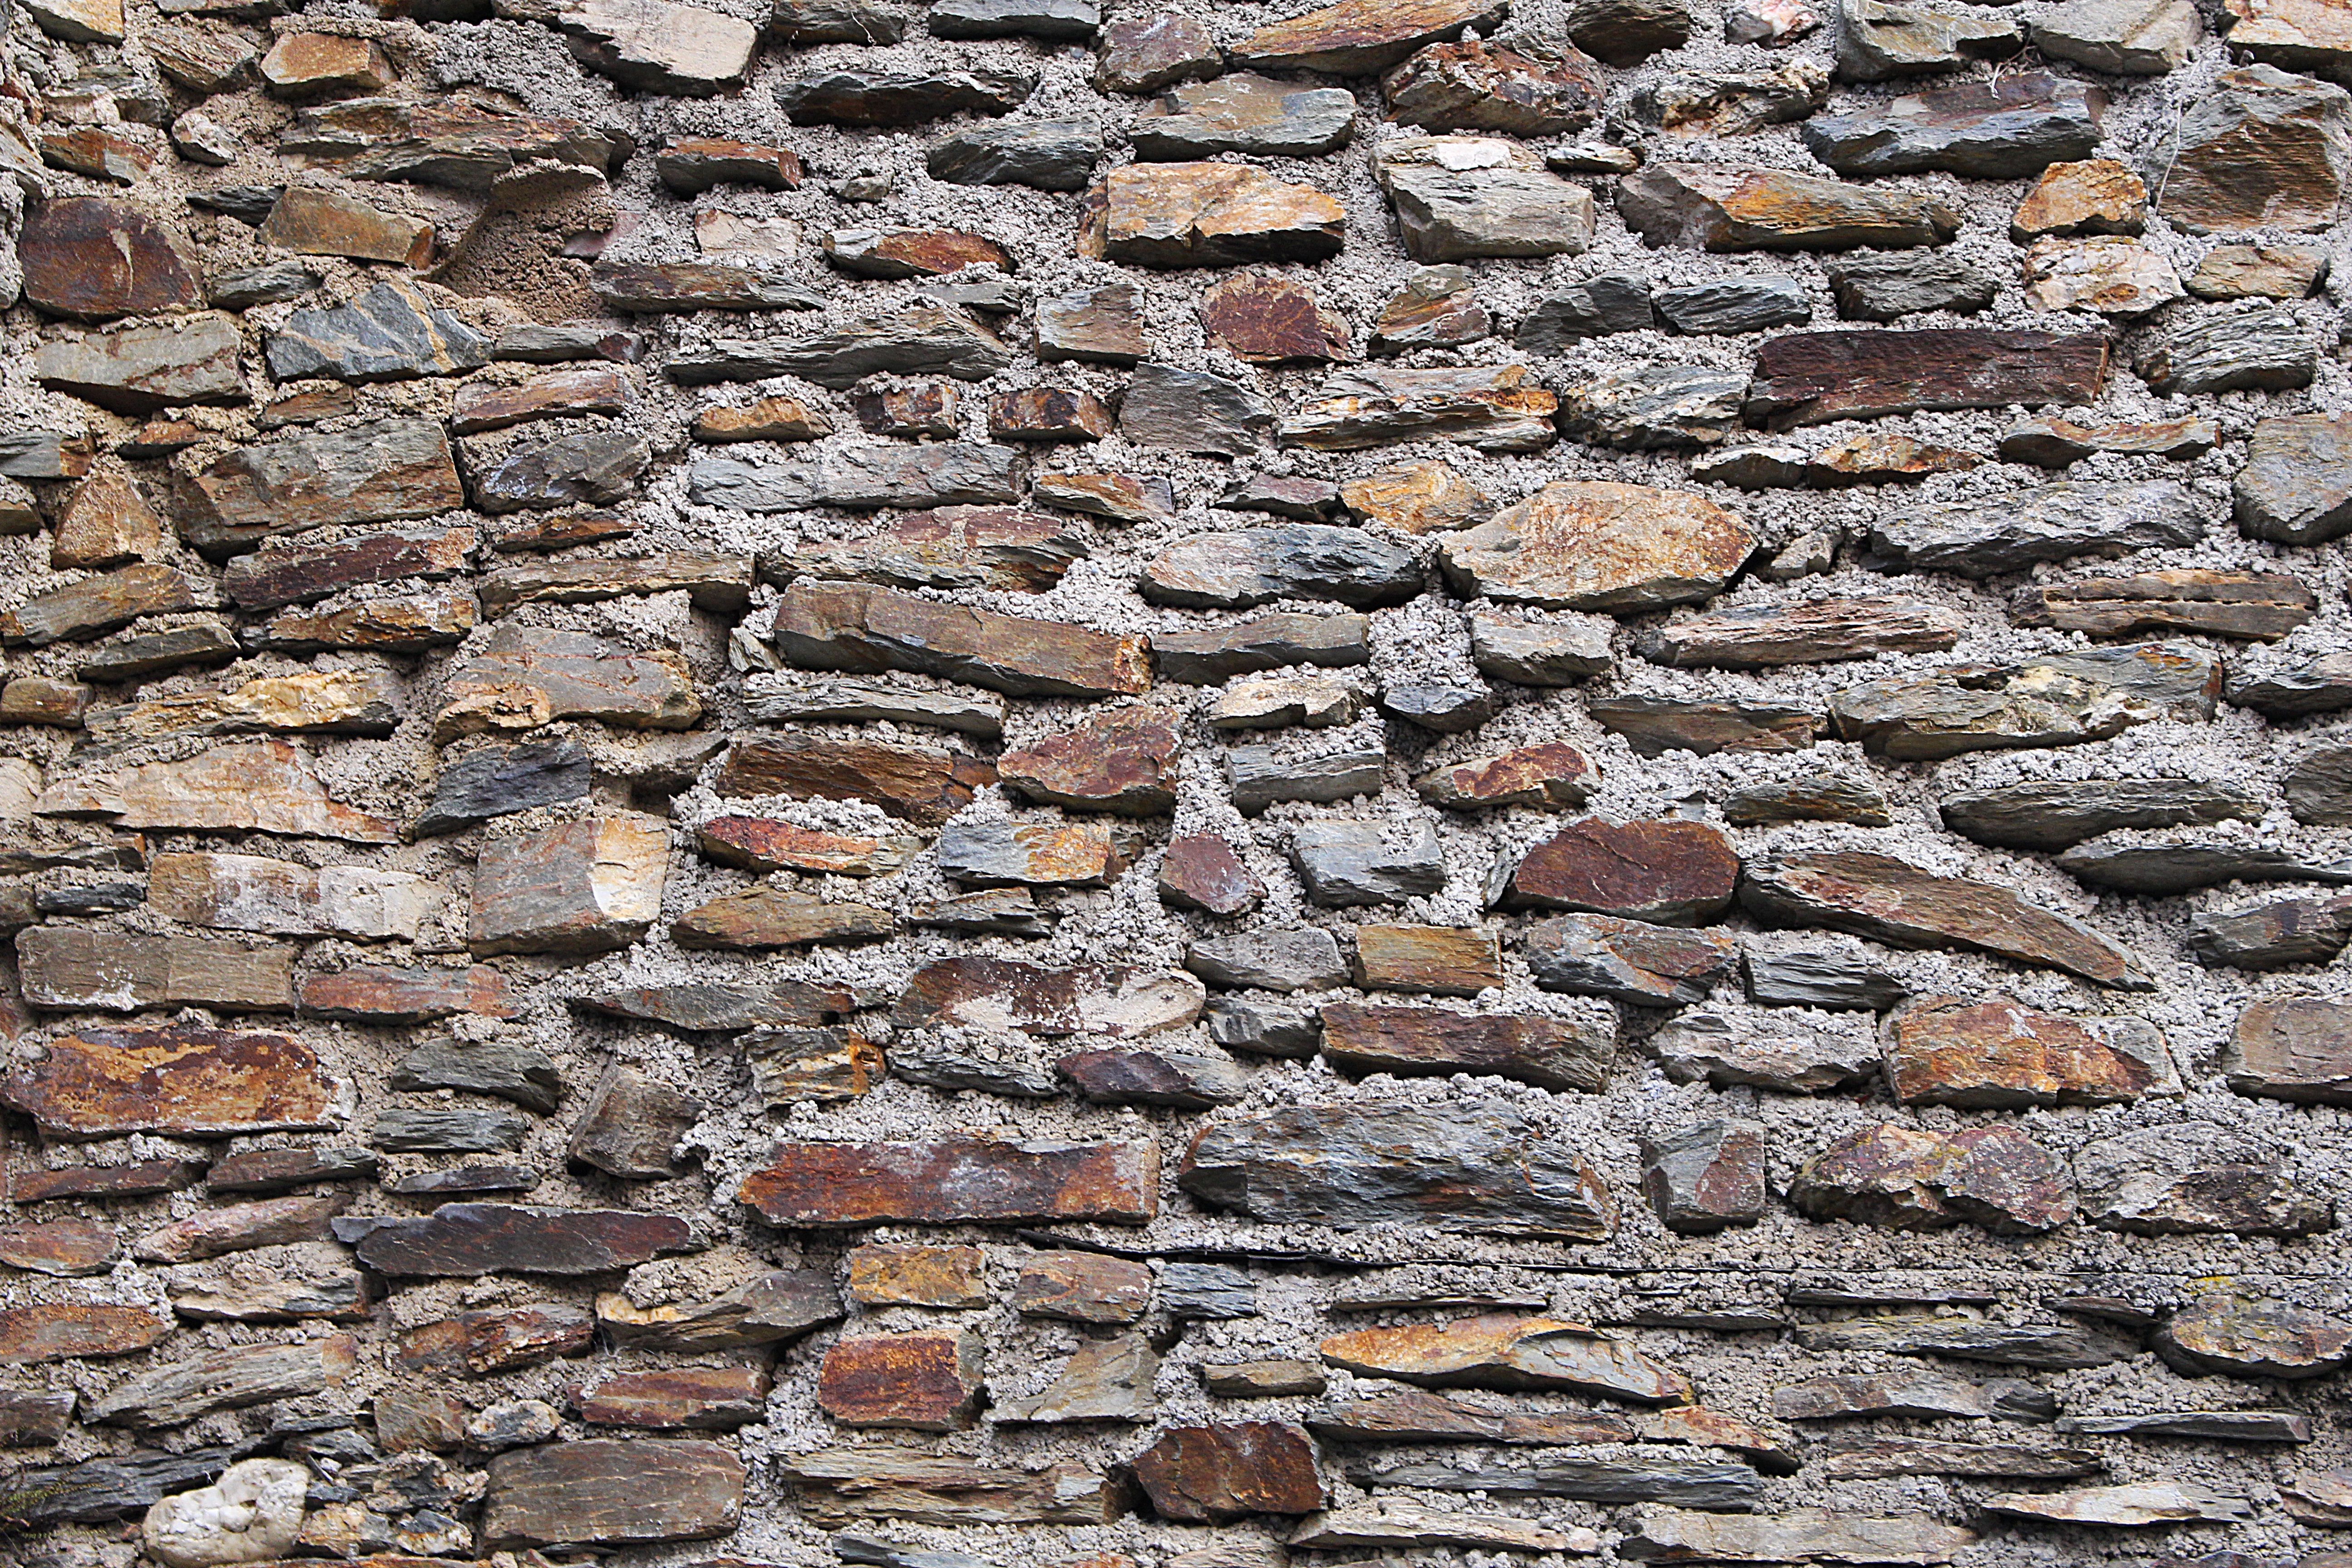
rock, wood, texture, floor, building, cobblestone, wall, asphalt, soil, stone wall, brick, material, rubble, boulders, brickwork, flooring, road surface